Days of Santiago

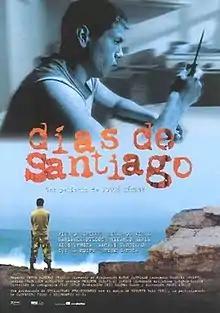
Film poster

Days of Santiago is a 2004 Peruvian drama film directed by Josué Méndez. It was selected as the Peruvian entry for the Best Foreign Language Film at the 78th Academy Awards, but it was not nominated.